Ravensroost Wood

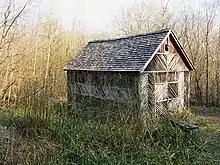
A building in Ravensroost Wood

Ravensroost Wood is a 43.7 hectare biological Site of Special Scientific Interest in north Wiltshire, England. The site lies about south of Minety village and straddles the boundary between Minety and Braydon parishes.